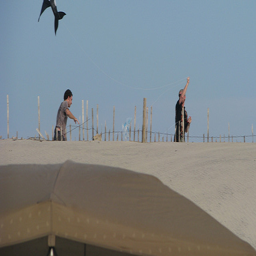
A couple of guys on the beach are flying their kite.
The men are on the docks fishing on the water.
a person standing on a bridge with a kite
Two men walking across a bridge high up
Man flying kite on fenced pathway with pedestrian walking nearby.